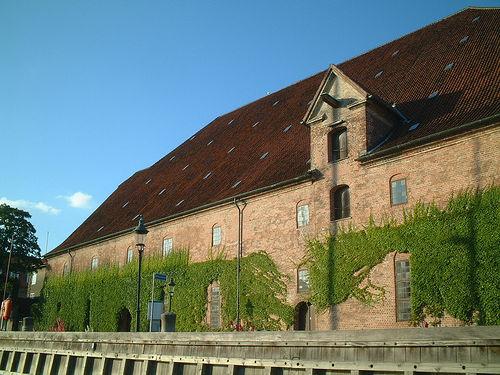
Weather: sun or clear